Mati Talvik

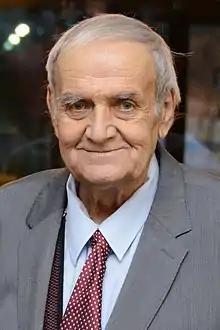
Mati Talvik

Mati Talvik (11 April 1942 – 25 July 2018) was an Estonian television journalist.